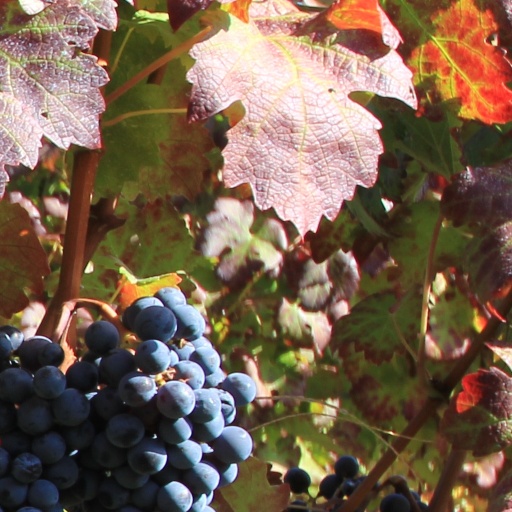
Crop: grape